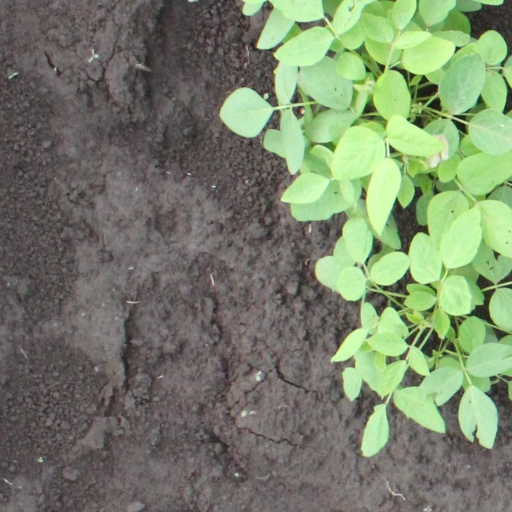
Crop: soybean